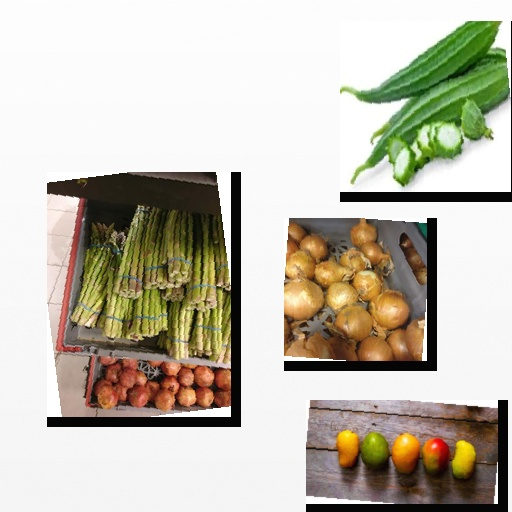
Food items: asparagus, sponge_gourd, mango, onion